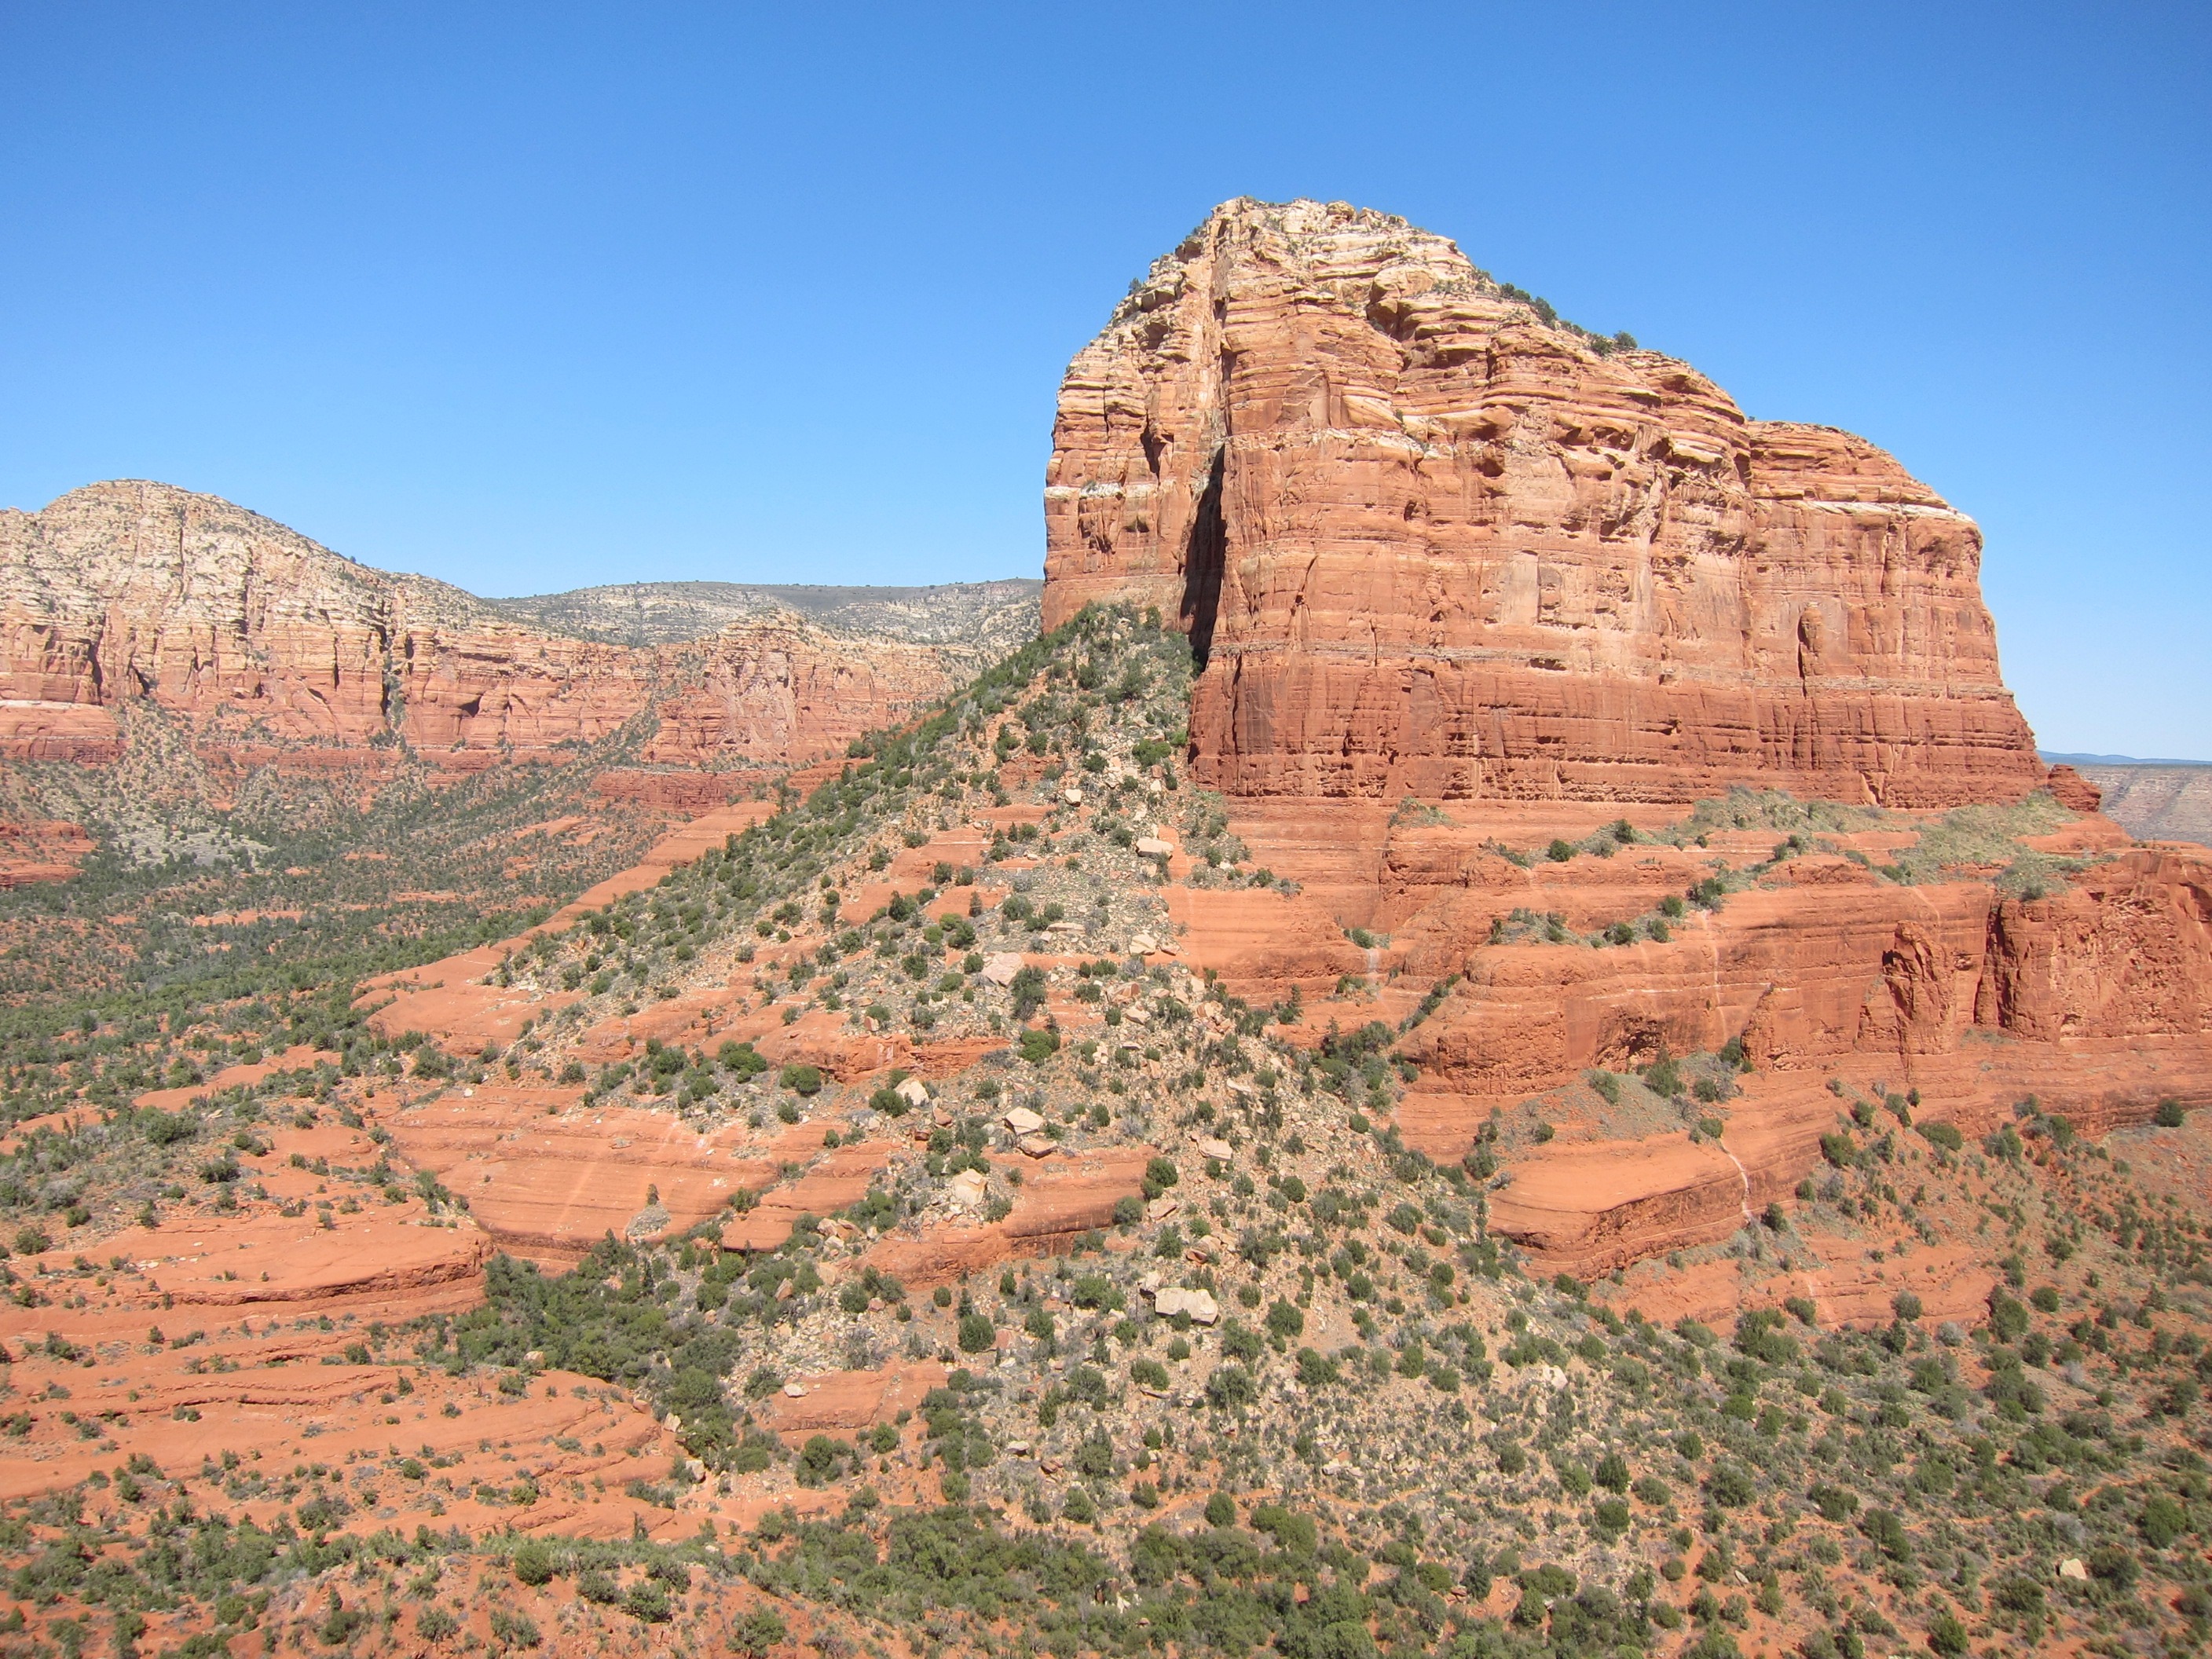
landscape, nature, rock, sky, desert, sandstone, valley, formation, scenic, scenery, canyon, national park, arizona, sunny, outside, geology, badlands, plateau, tourist attraction, sedona, wadi, butte, landform, historic site, geographical feature